Smith-McCurry House

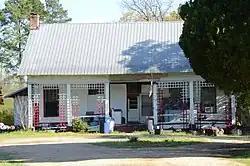

The Smith-McCurry House is a historic house on Arkansas Highway 15, east of El Dorado, Arkansas. The oldest portion of the house is a single-story dog trot house that was built in 1867 by Lawson Smith for his son David Carroll Smith. The house was inherited in 1919 by Mamie Smith McCurry, notable as a prominent investor in early oil exploration in Union County. The third well in the county, a successful gusher, was drilled on her land. She then invested further in oil exploration, forming a partnership with Bruce Hunt, a geologist, and the drillers Hensy and Zoda, and eventually participating in exploratory drilling operations in seven states. She used proceeds from her oil successes to expand the homestead and add then-popular Craftsman details to it.